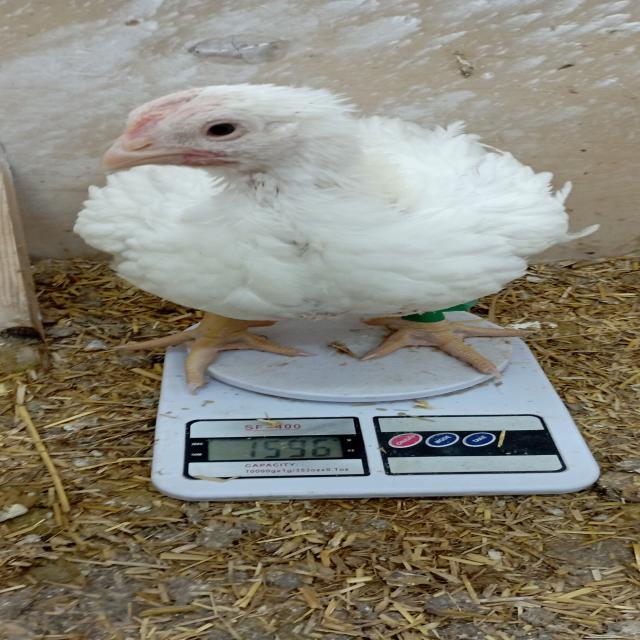
Weight: 1599 g